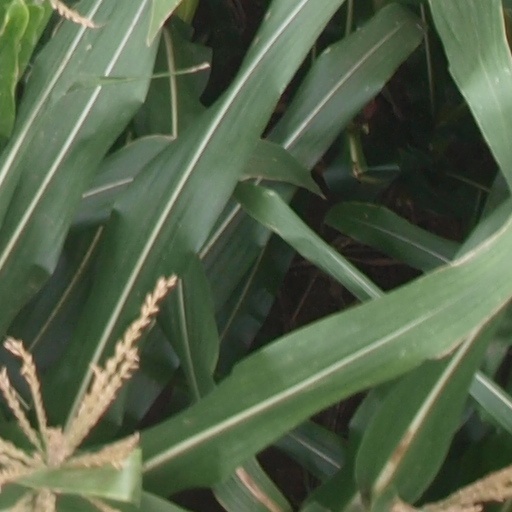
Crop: maize; corn